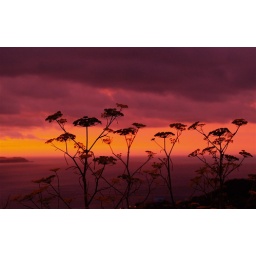
red sky in the morning